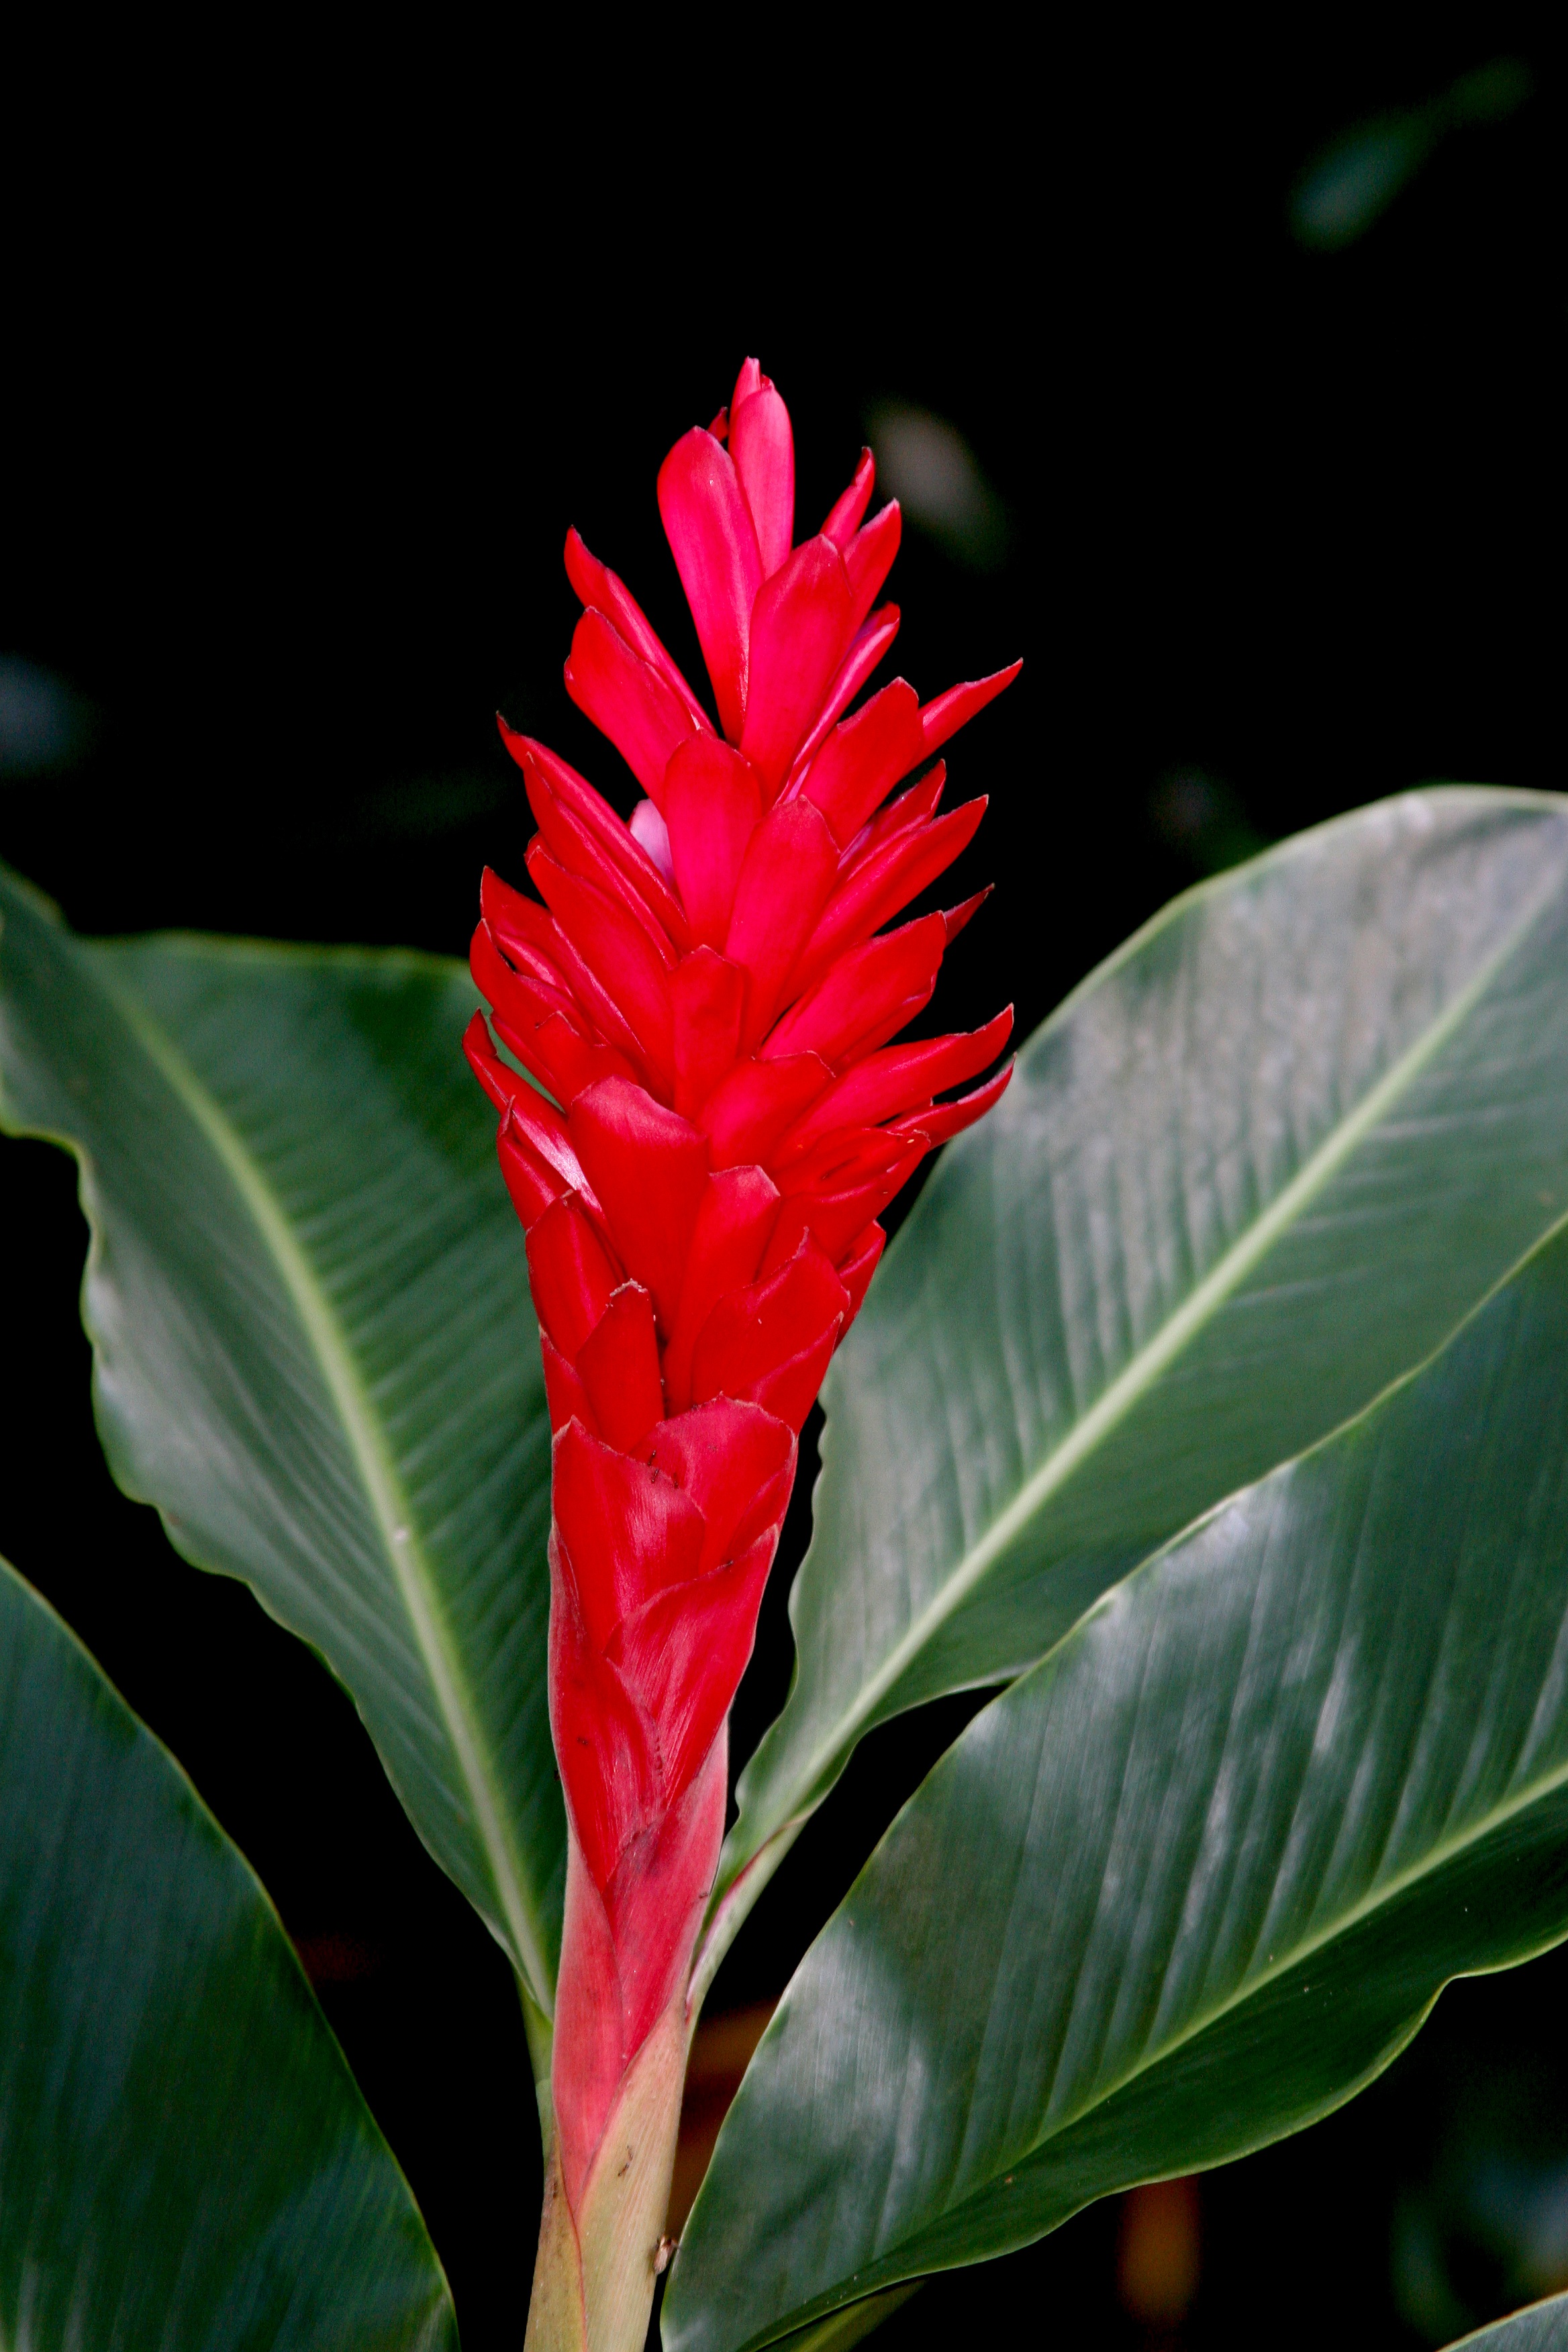
tree, nature, blossom, plant, leaf, flower, petal, green, red, tropical, botany, hawaii, flora, bud, macro photography, flowering plant, wild ginger, plant stem, land plant, canna family